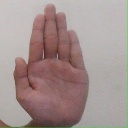
अक्षर: ध